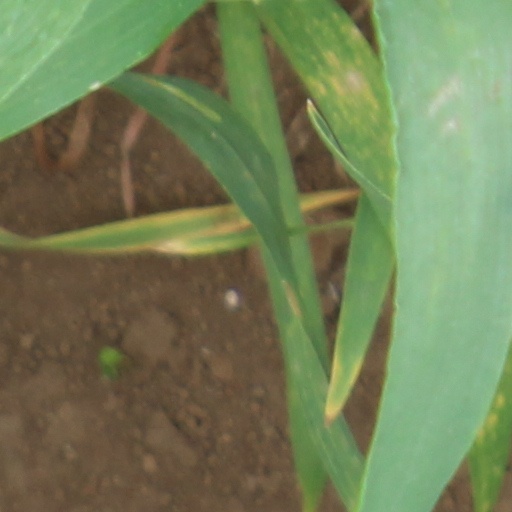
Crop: wheat